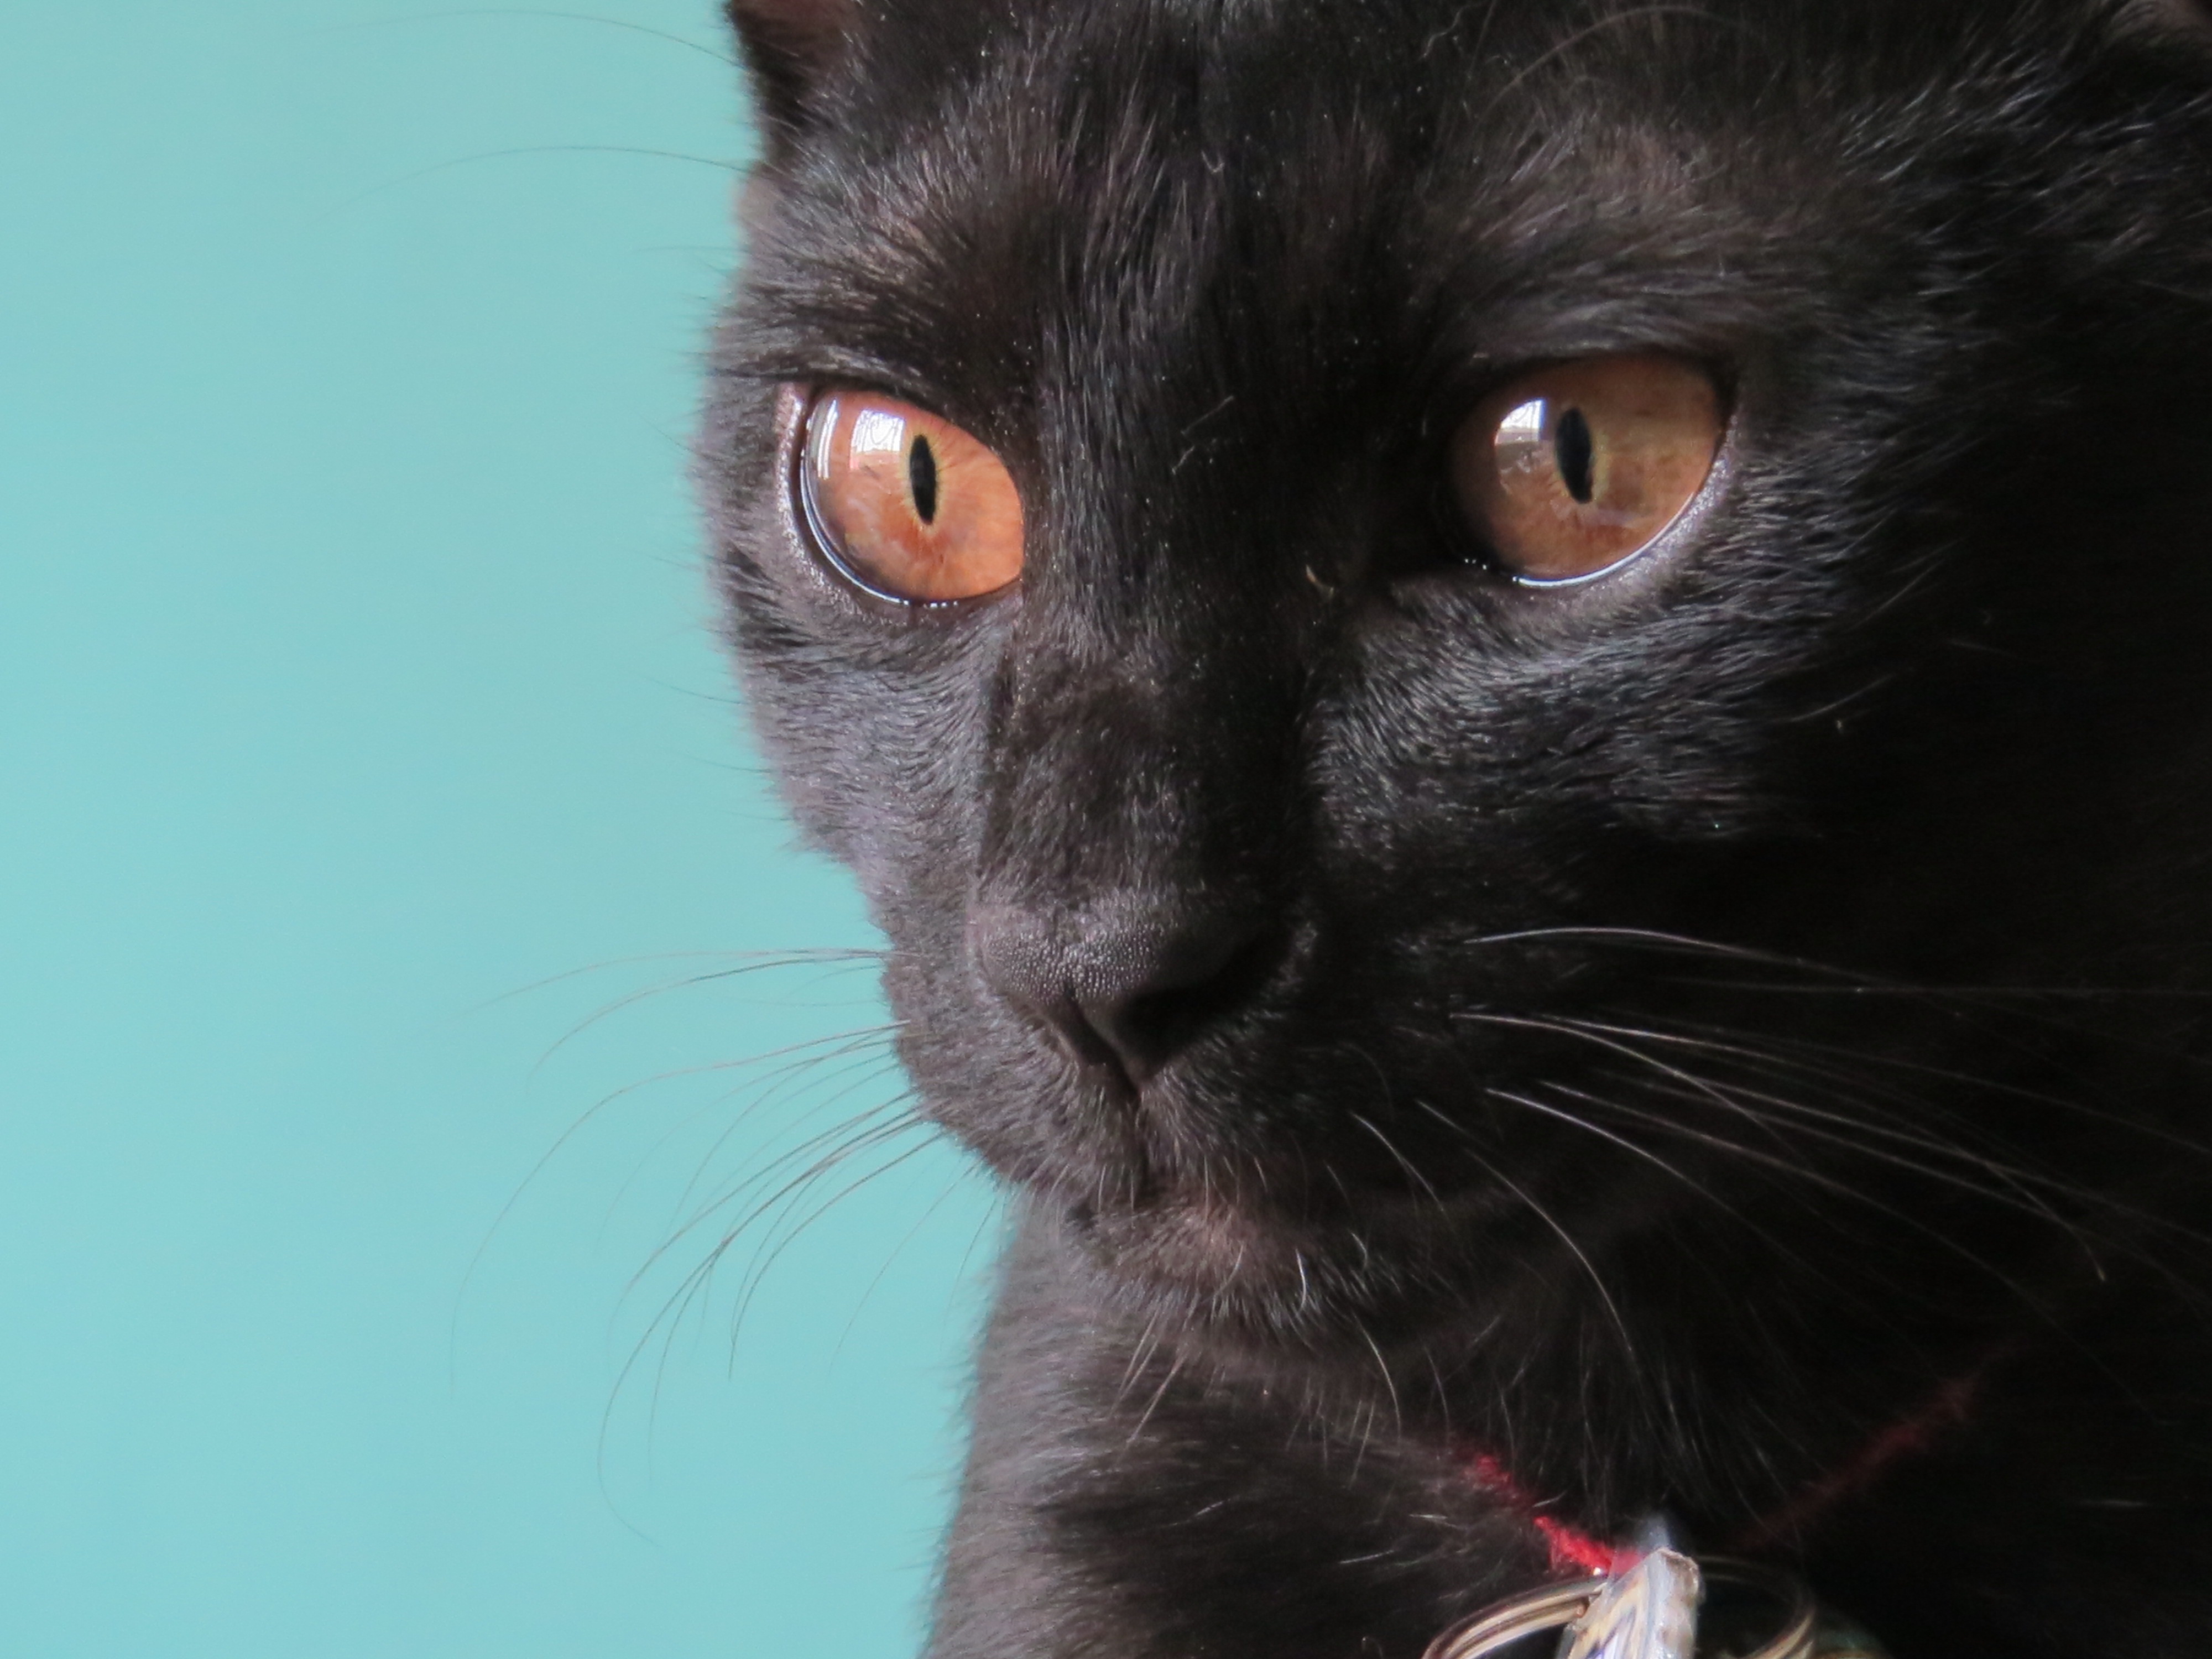
kitten, cat, mammal, black cat, black, close up, nose, whiskers, eye, vertebrate, small to medium sized cats, cat like mammal, domestic short haired cat